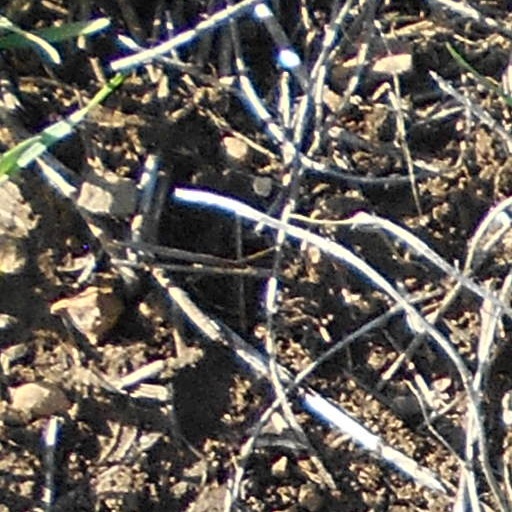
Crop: wheat